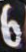
Number: 6